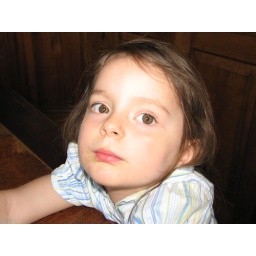
Elly looking a little annoyed at table in the kitchen at Naulakha